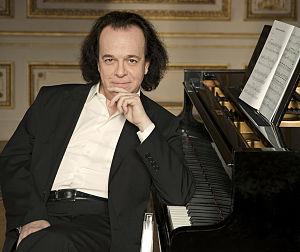
Photo officielle du pianiste et compositeur Cyprien Katsaris.
Cyprien Katsaris est un pianiste et compositeur franco-chypriote.